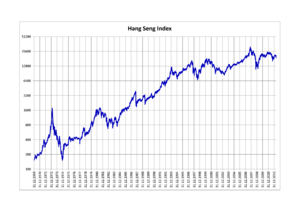
Hang Seng Index / Historie
Hang Seng Index 1969–2012
Hang Seng Index er et frit markedsvægtet aktieindeks i Hongkong. Aktieindekset bruges til at gemme og overvåge daglige ændringer blandt de væsentligste virksomheder, som er børsnoteret på Hong Kong Stock Exchange og er hovedindikatoren på de overordnede markedsforhold i Hongkong. Der er 50 selskaber med i Hang Seng Index, og deres markedsværdi udgør den væsentligste blandt de børsnoterede selskaber på Hong Kong Stock Exchange.